Hooge in World War I

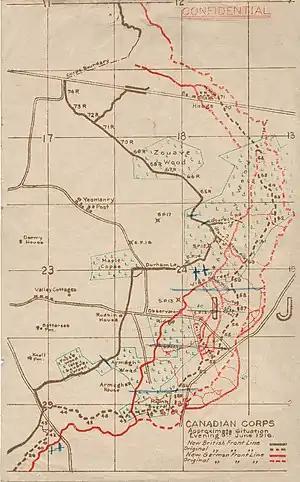

The British were forced to retreat from Zonnebeke, Veldhoek and the St Julien arc from 5–6 May 1915, during the Second Battle of Ypres (22 April – 25 May 1915) to a surveyed and prepared position closer to Ypres. From 24 to 25 May 1915, the Battle of Bellewaarde was fought in the area until the end of the German offensive. During the night of reserve troops dug a new trench from the Menin road to Zouave Wood. The Cavalry Corps reoccupied Hooge and the chateau and further north the line was pushed forward and consolidated. The front line was straight from Kemmel to Hooge Chateau then curved back to the north-west of Zouave Wood then north again to Railway Wood, Hooge being at the angle of a pronounced salient.